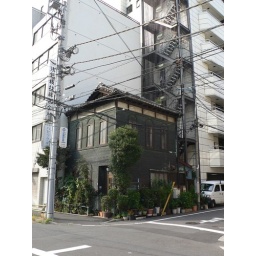
Saw this old house dwarfed by surrounding office buildings